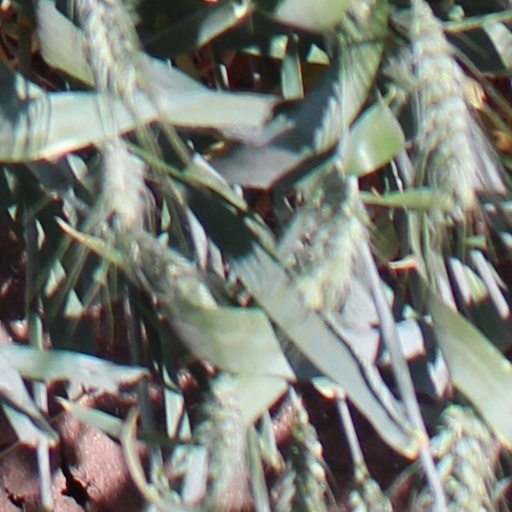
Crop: wheat